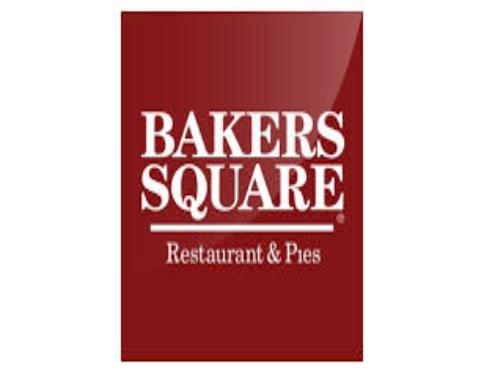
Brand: Bakers Square
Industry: Food